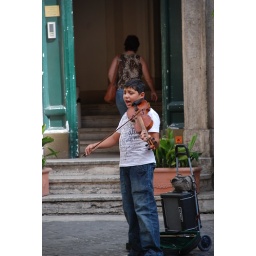
This boy was performing in front of the many cafe's that line the roads in Rome, and he was pretty good actually.